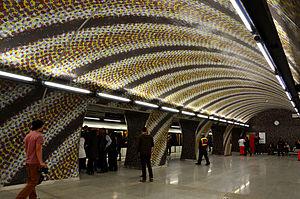
La ligne M4 du métro de Budapest est l'une des quatre lignes du réseau métropolitain budapestois. Elle relie la Gare de Budapest-Kelenföld à la Gare de Budapest-Keleti. Il s'agit d'une ligne de métro automatique.
Szent Gellért tér est une station du métro de Budapest. Elle est sur la.